Berwick House

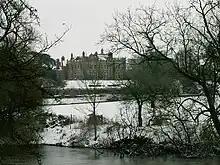
Berwick House. Looking at Berwick House from across the River Severn

Berwick House is a Georgian country house on the banks of the River Severn, in the civil parish of Pimhill, north of Shrewsbury, in Shropshire, England.